Shameeka Fishley

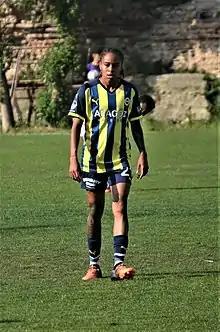
Shameeka Fishle of Fenerbahçe (May 2022)

Shameeka Nikoda Fishley (born 19 September 1993) is an English footballer who plays as a forward in the Turkish Women's Super League for Beşiktaş in Turkey.